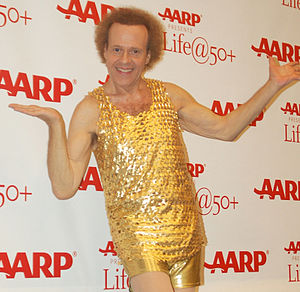
Richard Simmons
Milton Teagle "Richard" Simmons er en amerikansk fitness guru og skuespiller.